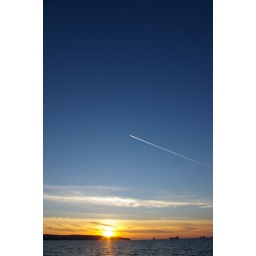
A plane streaking across the sky above English Bay. Vancouver, BC